Maine Cottage

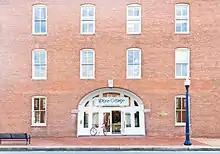
The Maine Cottage Flagship Store located in Annapolis, MD.

In January 2016, Maine Cottage merged with outdoor furniture company Thos. Baker and created a parent company called Coastal Brands headquartered on Bainbridge Island, off the coast of Seattle, Washington. Larry Strassner resigned from Maine Cottage while his daughter, Lauren Russell, remained on as the Chief Creative Officer for the Brand. John Thomas Baker IV took over as chairman and CEO. During Baker's tenure, the business focused on growing the direct mail catalog channel and looking for growth capital.